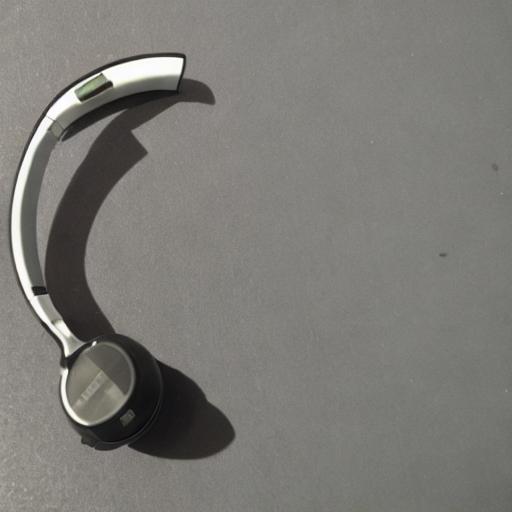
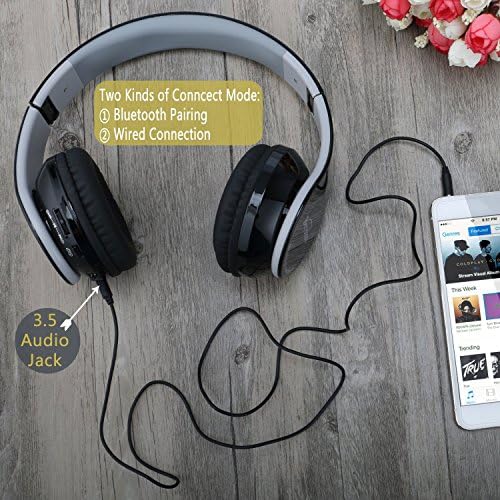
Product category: headphones
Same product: no